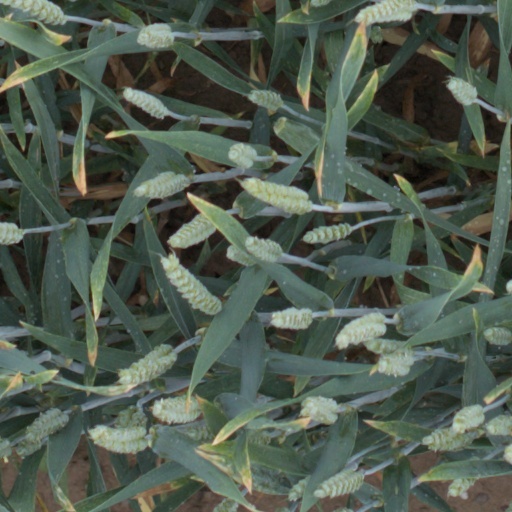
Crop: wheat